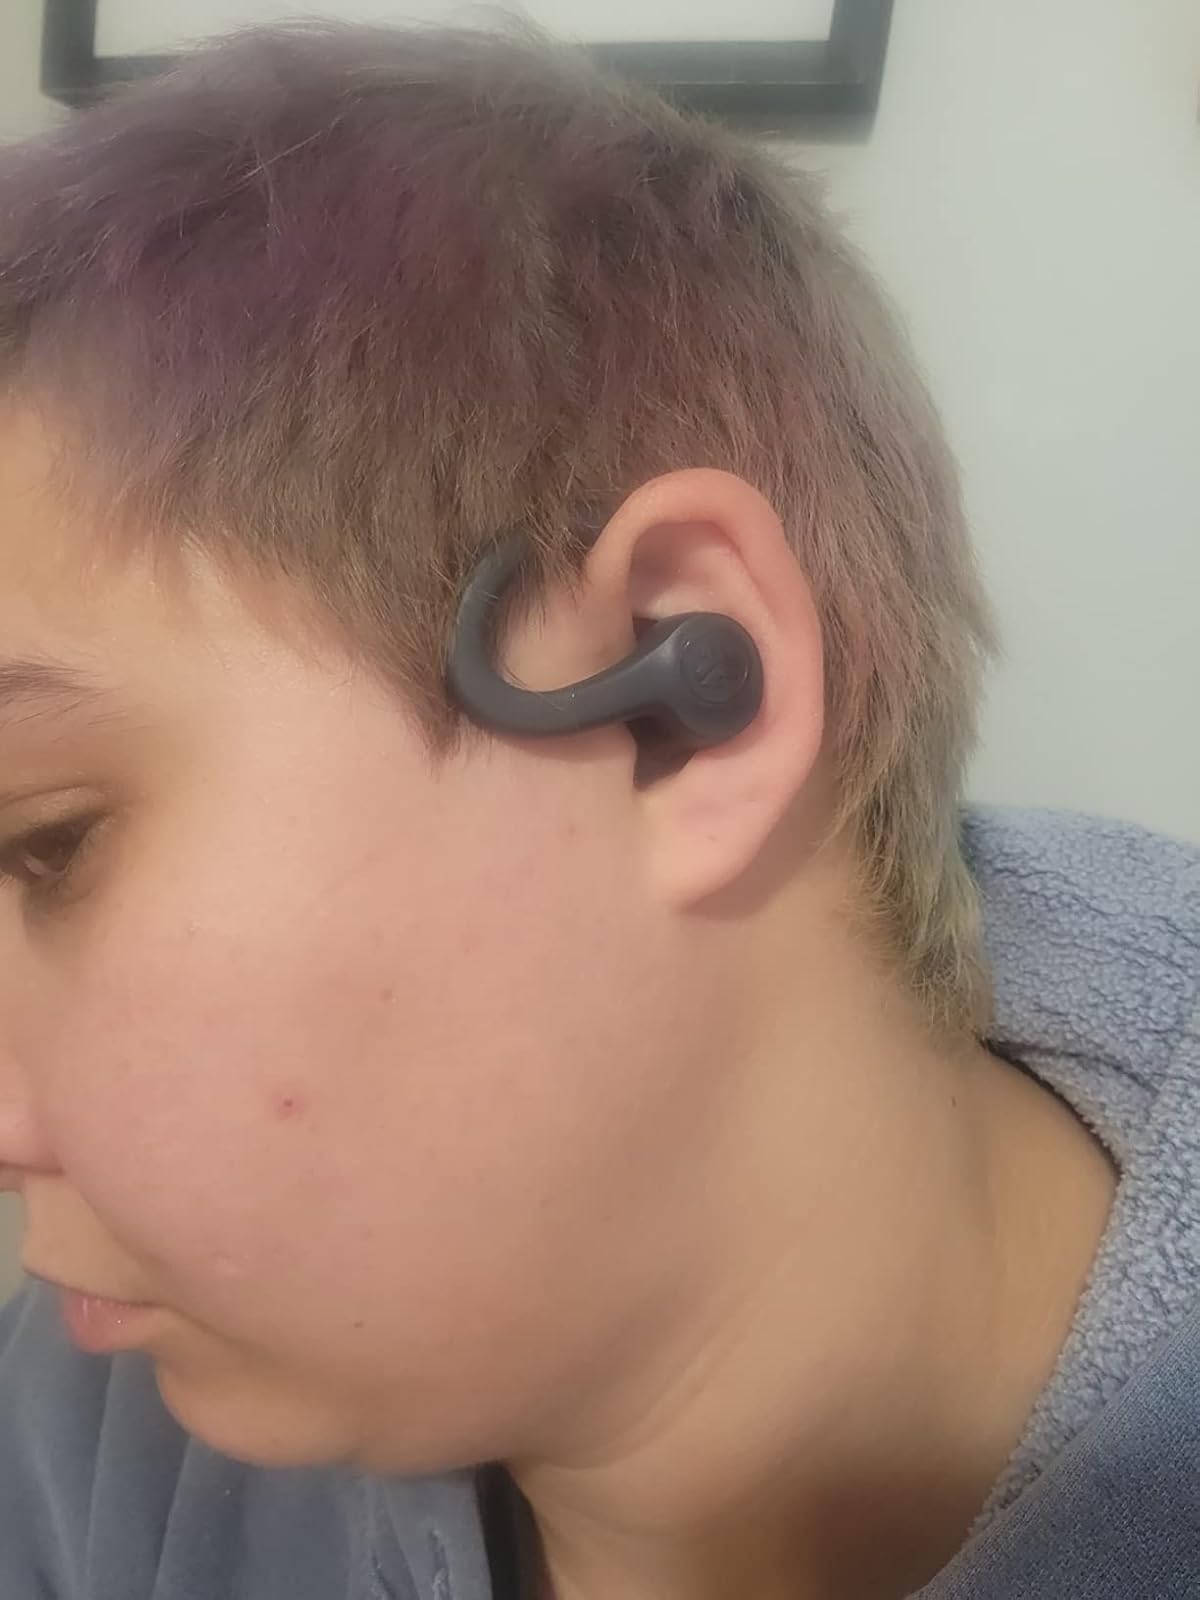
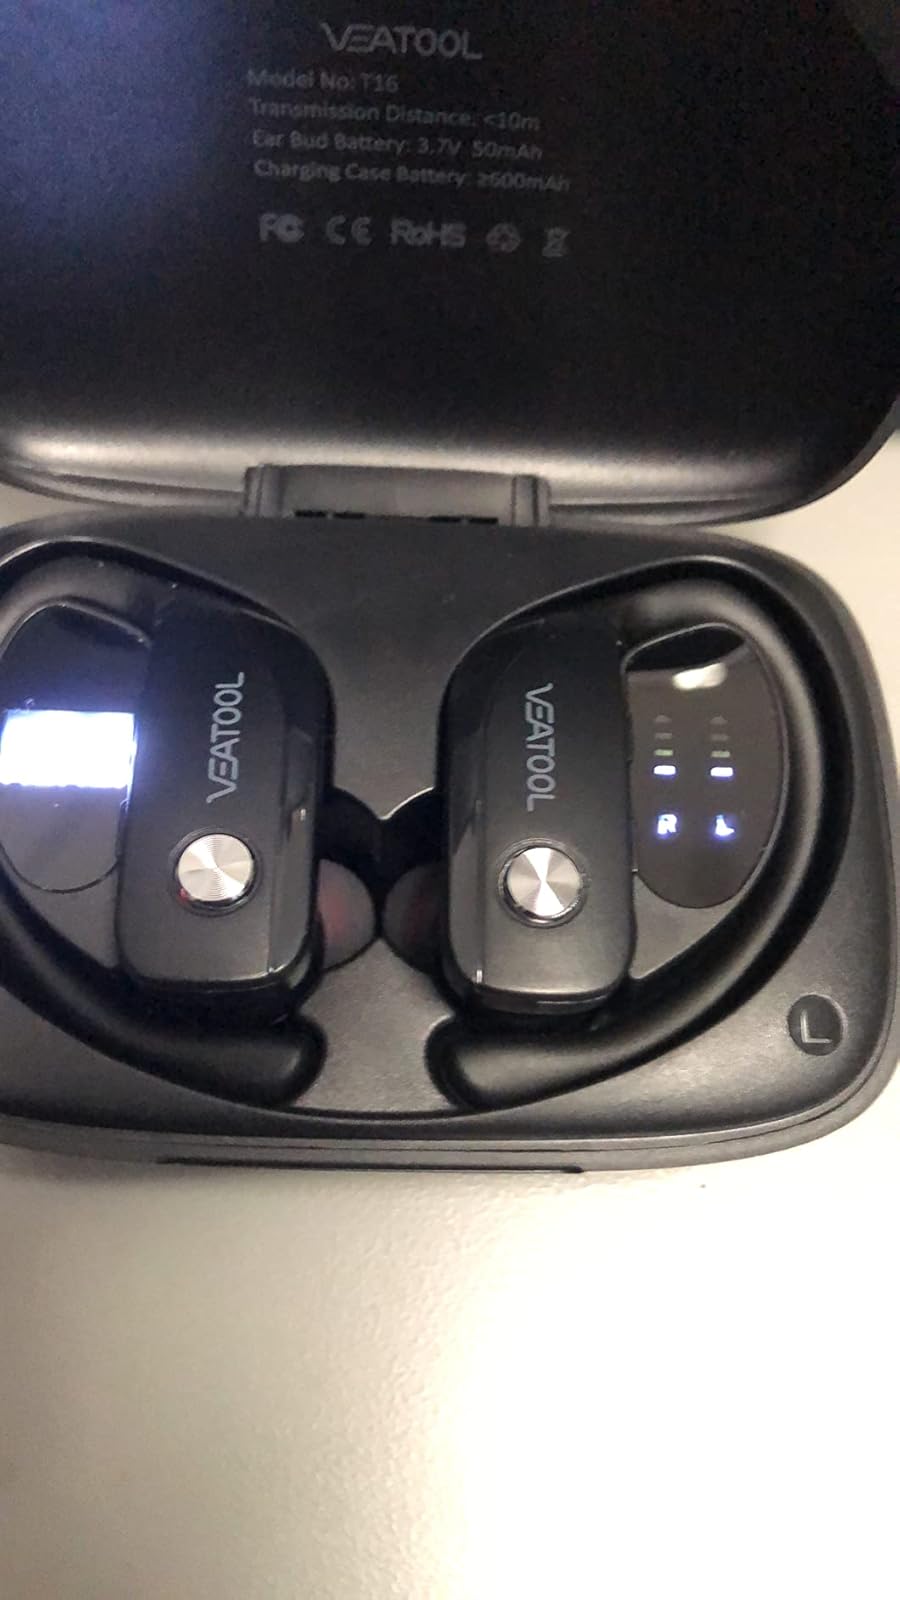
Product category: earbuds
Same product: no